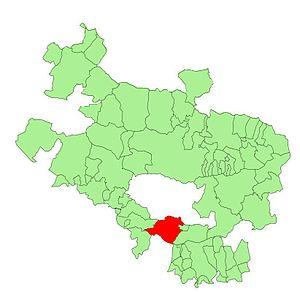
Peñacerrada en espagnol ou Urizaharra en basque est une commune d'Alava, dans la communauté autonome du Pays basque en Espagne.